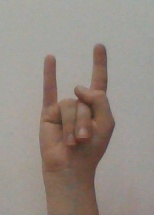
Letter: la